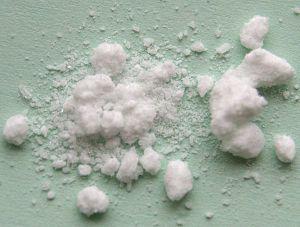
L'hexacarbonyle de molybdène est un composé chimique de formule Mo(CO)₆. Il se présente comme un solide blanc cristallisé ininflammable, pratiquement insoluble dans l'eau et peu soluble dans les solvants apolaires. Stable au contact de l'air, il se décompose au-dessus de 150 °C en libérant du monoxyde de carbone CO et du dioxyde de carbone CO₂.